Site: brandenburg
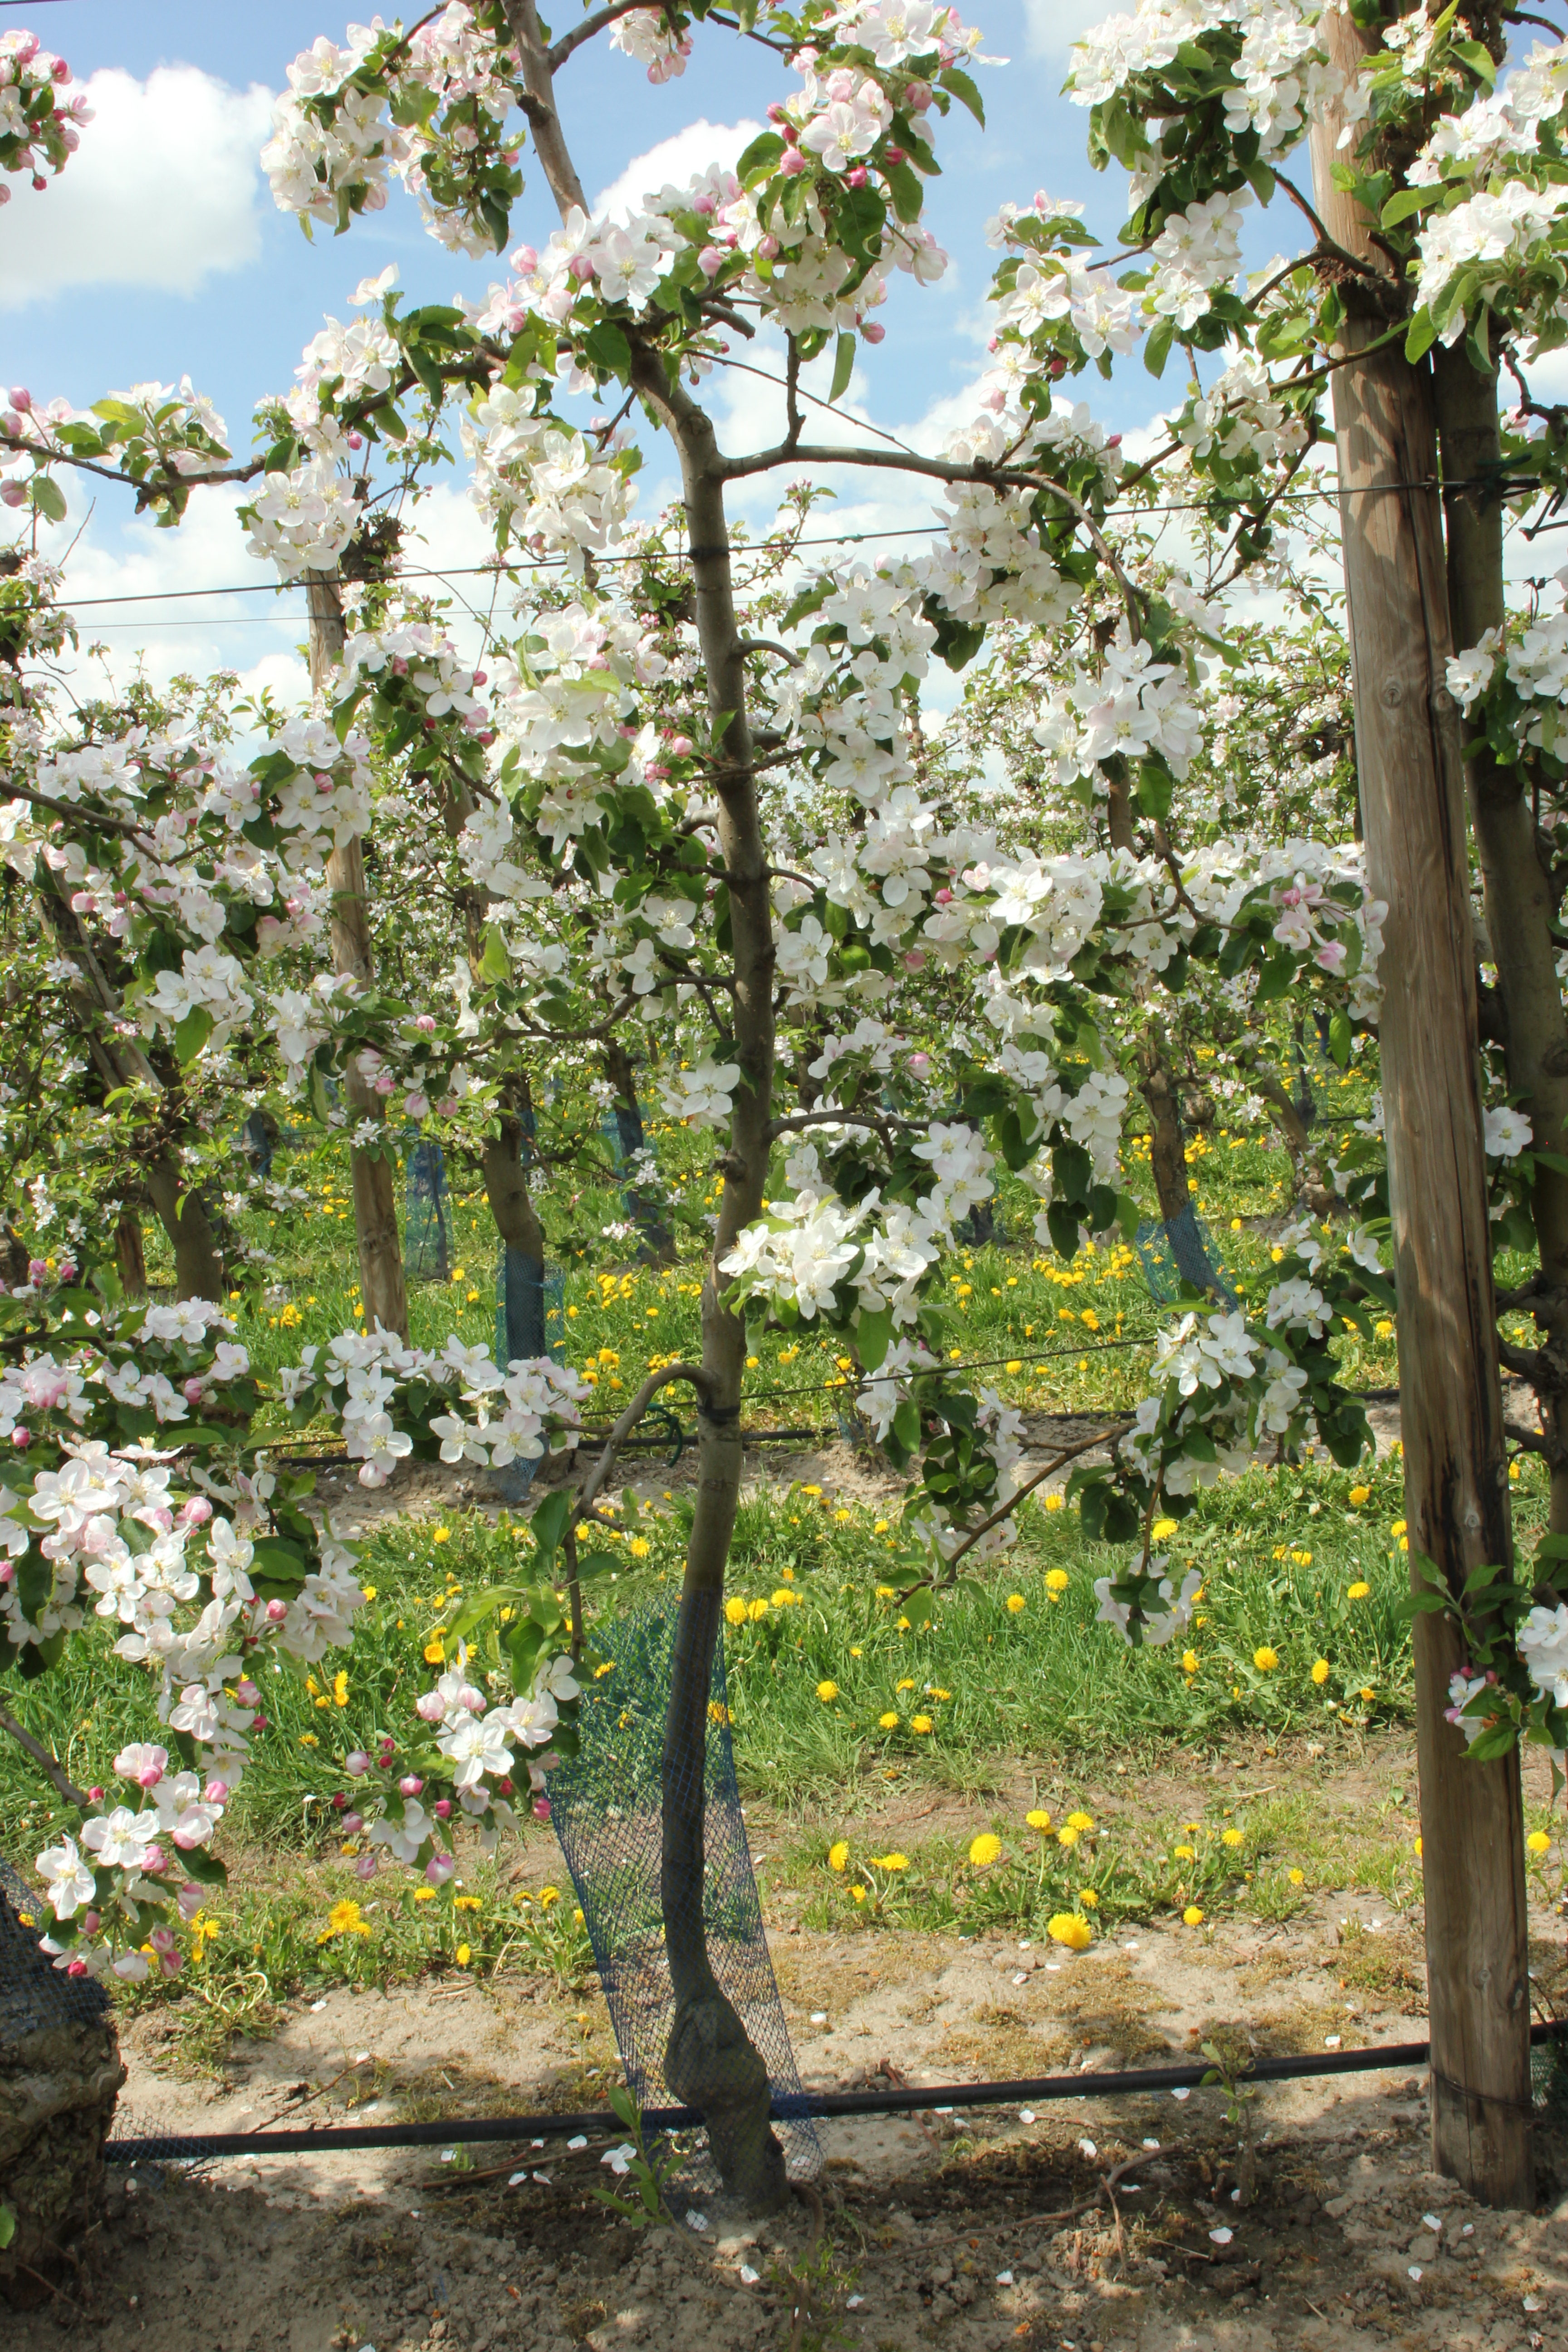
Growth stage (BBCH 65): Flowering